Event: Nepal Earthquake
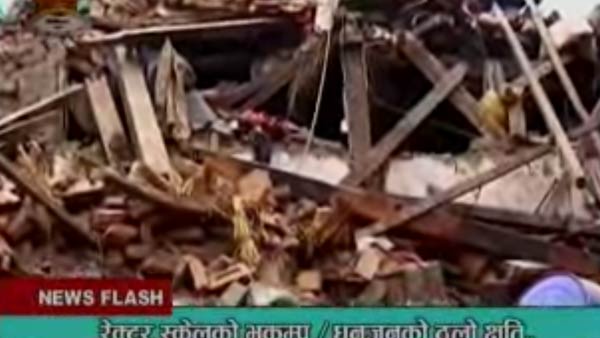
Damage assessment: damage